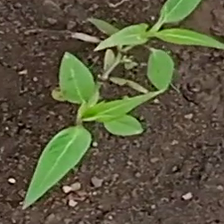
Weed species: Moti_dudhi(Euphorbia_geneculata_L)